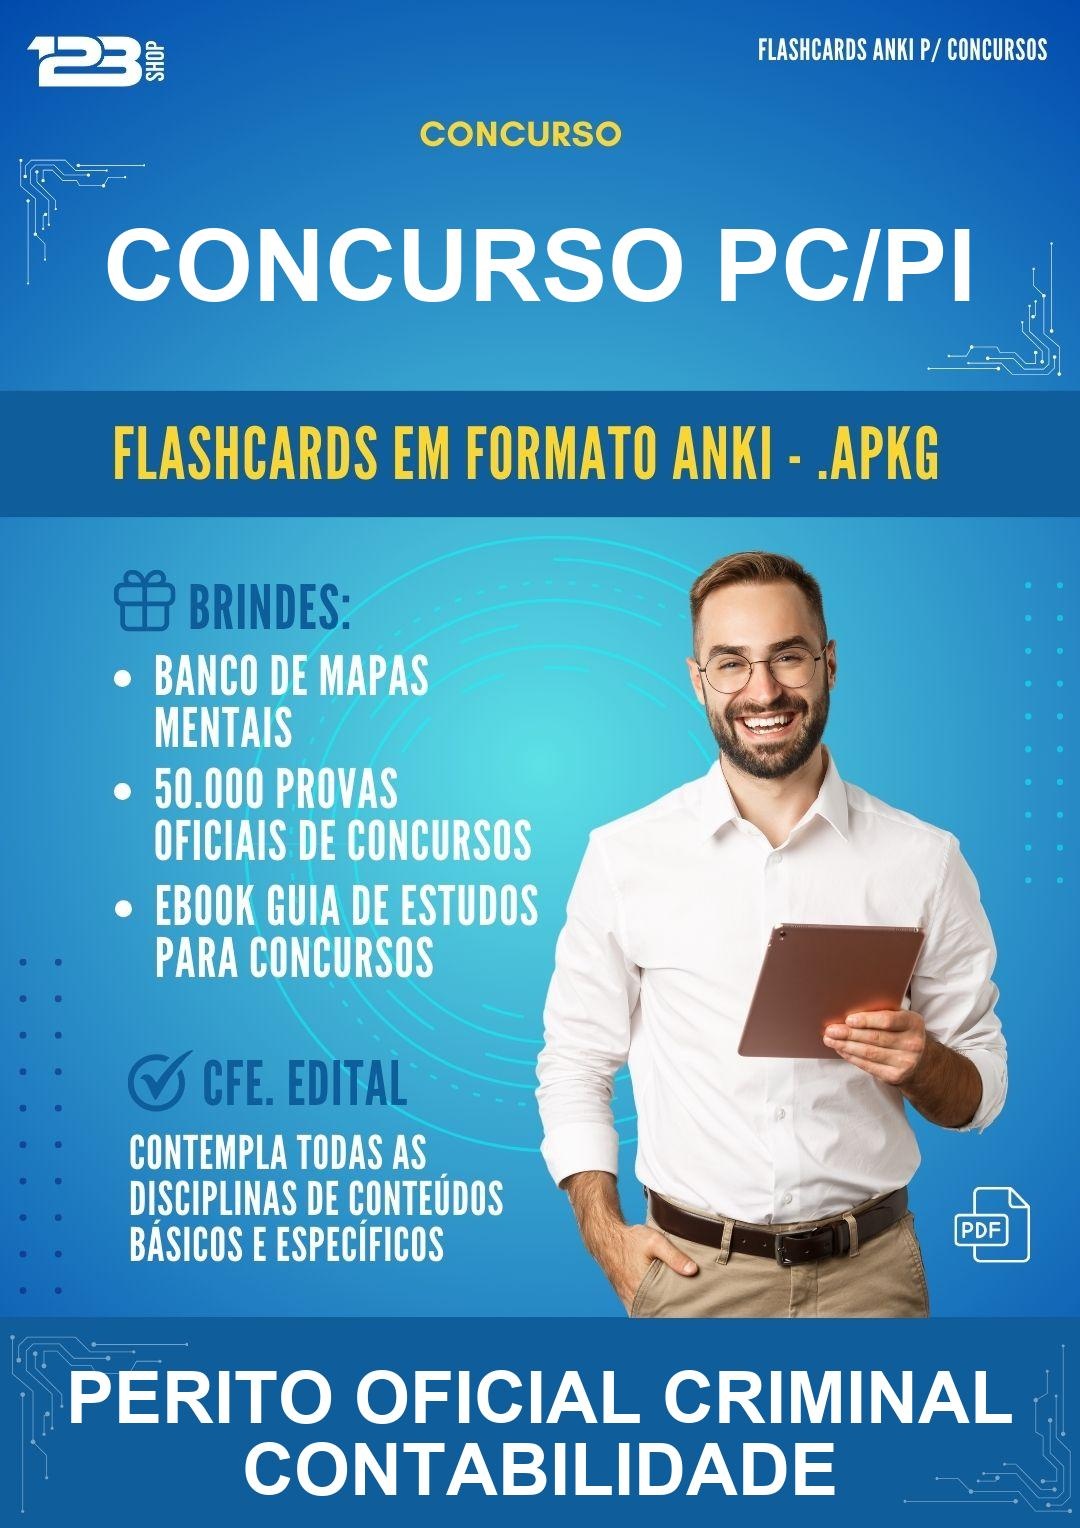
Flashcards Anki para o Concurso Pc/PI para Perito Oficial Criminal Contabilidade - 2.000 Flashcards
Brand: Loja123shop
Flashcards Anki para Concurso Pc/PI para Perito Oficial Criminal Contabilidade em formato PDF - 2.000 Flashcards Anki Está estudando para concurso? Aprimore os seus estudos com nossos flashcards no formato Anki (.apkg) que foram concebidos para otimizar seu tempo de estudo. Nossos flashcards foram criados com o objetivo de facilitar o seu estudo e aumentar suas chances de aprovação no concurso. Eles foram produzidos com a ajuda de Inteligência Artificial, que analisou milhares de provas e conteúdos teóricos desse assunto e identificou os assuntos mais importantes e os que mais costumam cair nas provas desses concursos. Com essa base de dados em mãos, cruzamos as informações e identificamos os pontos mais relevantes e com isso geramos todos os flashcards, tanto de Conhecimentos Básicos e Específicos para esse concurso. Brindes Exclusivos Compre esse material e ganhe brindes exclusivos. Veja abaixo: Acesso ao nosso banco de provas oficiais de concursos com mais de 50.000 provas Acesso ao nosso banco de resumos esquematizados para concursos Acesso ao nosso Ebook - Guia Completo de Estudos para Concursos Como Você Receberá o Produto? Nossos Flashcards são em Formato Anki . Após a confirmação, em até 9 horas você receberá um e-mail automático do sistema com o link para acessar todo o material e os brindes, que também são em formato PDF. Em alguns casos esse e-mail com o link de acesso pode parar na sua caixa de spam ou lixeira , portanto pedimos sua atenção para sempre verificar nestes locais ao confirmar sua compra.
Category: Software > Digital Goods & Currency